Steve Bartman incident

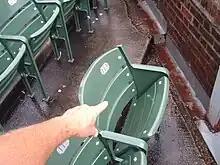
Steve Bartman seat, Aisle 4, Row 8, Seat 113

The loose ball was snatched up by a Chicago lawyer and sold at an auction in December 2003. Grant DePorter purchased it for $113,824.16 on behalf of Harry Caray's Restaurant Group. On February 26, 2004, it was publicly detonated by special effects expert Michael Lantieri.